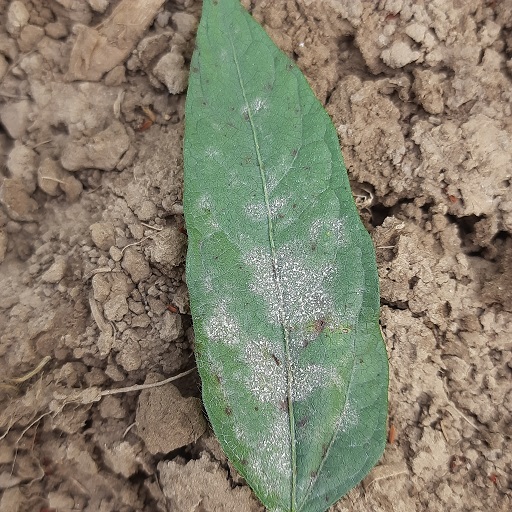
Label: Powdery Mildew